Arto Pirttilahti

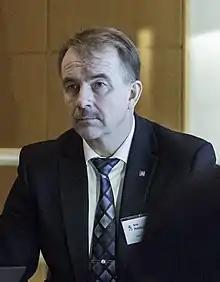

Arto Väinö Uolevi Pirttilahti (born 4 April 1963 in Pohjaslahti) is a Finnish politician in the Parliament of Finland since 2011 for the Centre Party at the Pirkanmaa constituency.